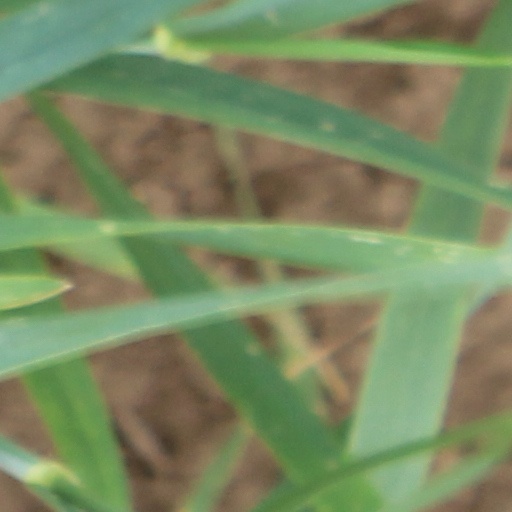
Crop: wheat